Answer in natural language. Which point is closer to the camera taking this photo, point B  or point C? Choose between the following options: C or B
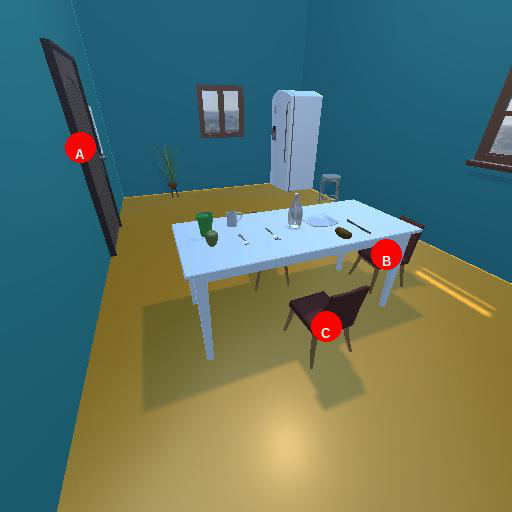
<answer>C</answer>